Huluboaia

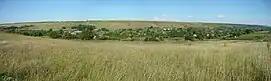
General view from the western slope of the valley

Huluboaia is a village in Cahul District, Moldova, By the 2014 census the village has a population of 794 people.